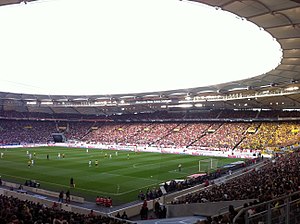
Mesterholdenes Europa Cup finale 1959
Neckarstadion
Mesterholdenes Europa Cup finale 1959 var en fodboldkamp der blev spillet den 3. juni 1959. Kampen blev spillet foran 72.000 tilskuere på Neckarstadion i Stuttgart, og skulle finde vinderen af Mesterholdenes Europa Cup 1958-59. De deltagende hold var spanske Real Madrid og franske Stade de Reims.